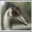
Label: bird